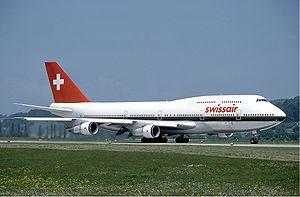
Swissair était la compagnie aérienne nationale suisse. Elle a été fondée en 1931 par Balz Zimmermann et par le pionnier de l’aviation Walter Mittelholzer. SAirGroup fait faillite le 2 octobre 2001 et cesse son activité en mars 2002. La compagnie arborait la croix suisse comme marque distinctive.